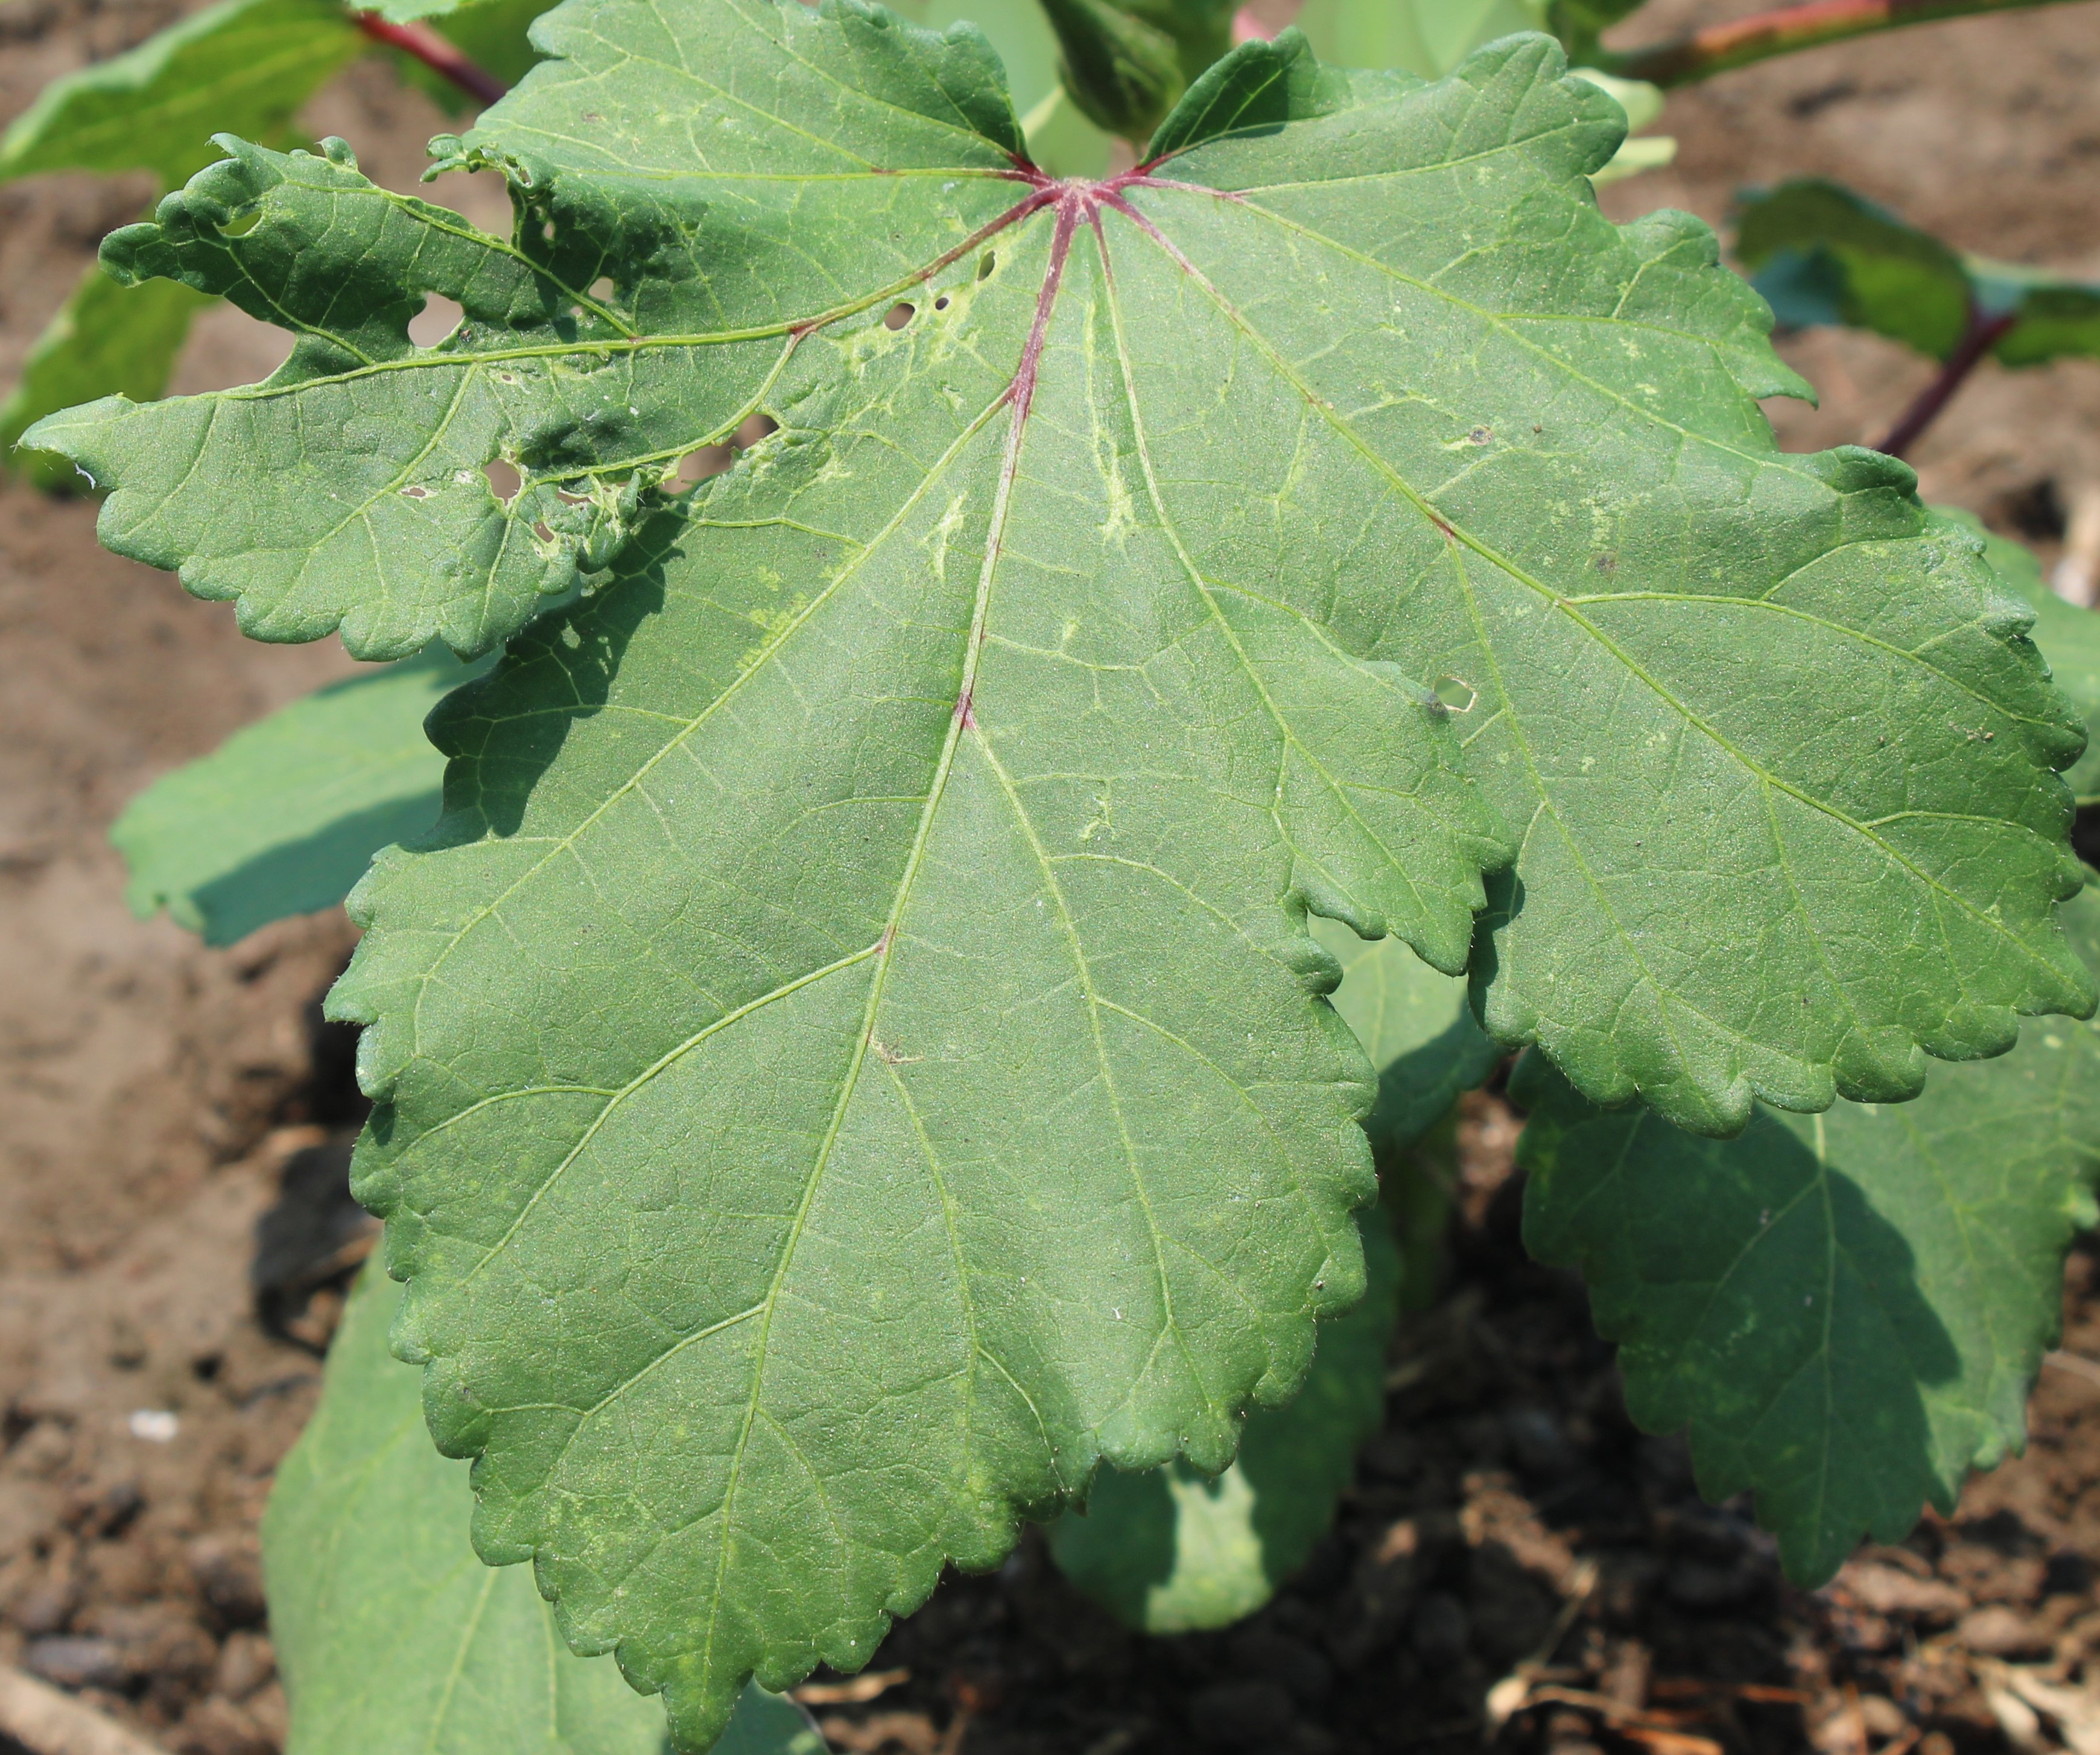
Label: Cercospora Leaf Spot